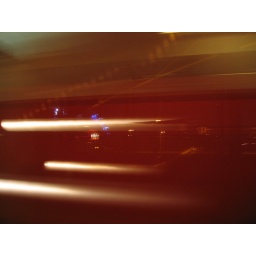
DB train flying by